Ilham Madatov

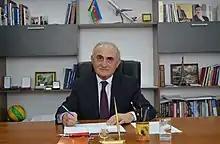
Ilham Madatov

Ilham Isa oglu Madatov (Azerbaijani: İlham İsa oğlu Mədətov, born 13 November 1952) currently serving as Rector of Azerbaijan Tourism and Management University.